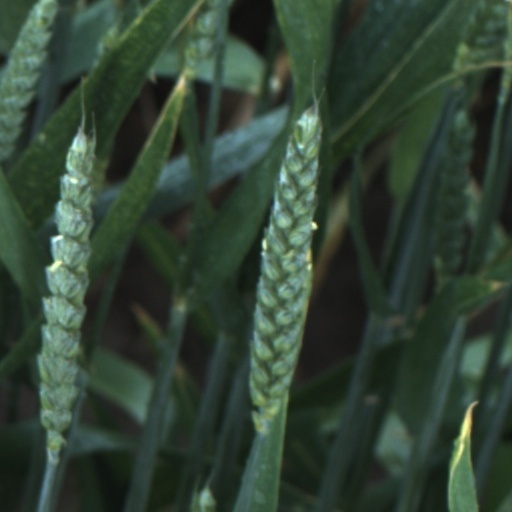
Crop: wheat